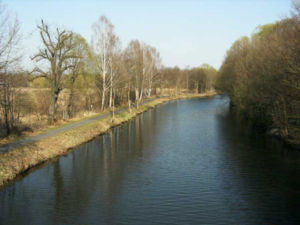
Finowkanalen
Finowkanalen
Finowkanalen er en af de ældste kunstige vandveje i Europa. Kanalen er 43 km lang, og har en højdeforskel på 38 m. Den ligger i landkreis Barnim i den tyske delstat Brandenburg. Den blev i første omgang bygget fra 1605 til 1620, og forbinder floderne Oder og Havel.